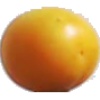
Label: Cherry Wax Yellow 1